Spoon lure

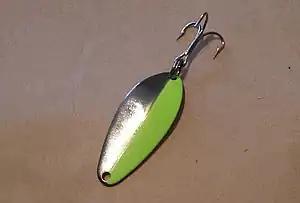
A typical spoon lure, with a treble hook

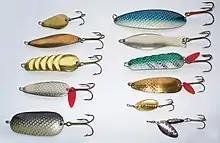
A collection of spoon lures, some with spinner blades

In sport fishing, a spoon lure is a fishing lure usually made of lustrous metal and with an oblong, usually concave shape like the bowl of a spoon. The spoon lure is mainly used to attract predatory fish by specular reflection of light, as well as the turbulences it creates when moving in water.